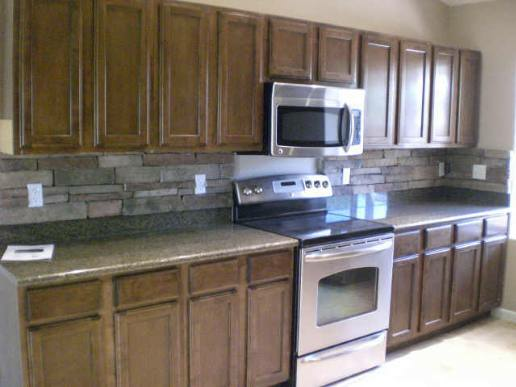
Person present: No